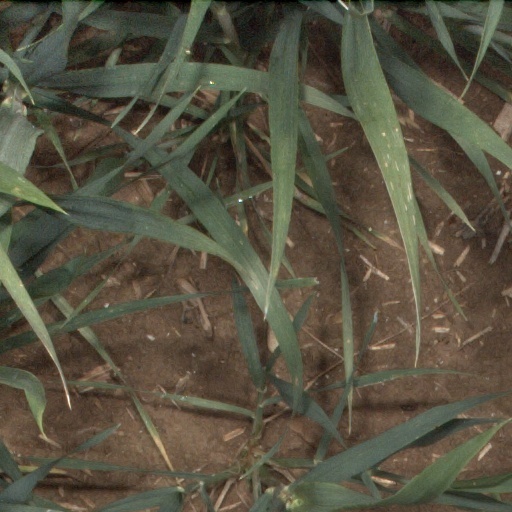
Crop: wheat